Describe the emotion expressed in this image:  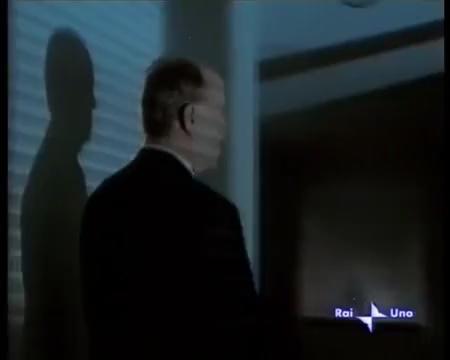
This person displays Pain, valence and arousal with low intensity.